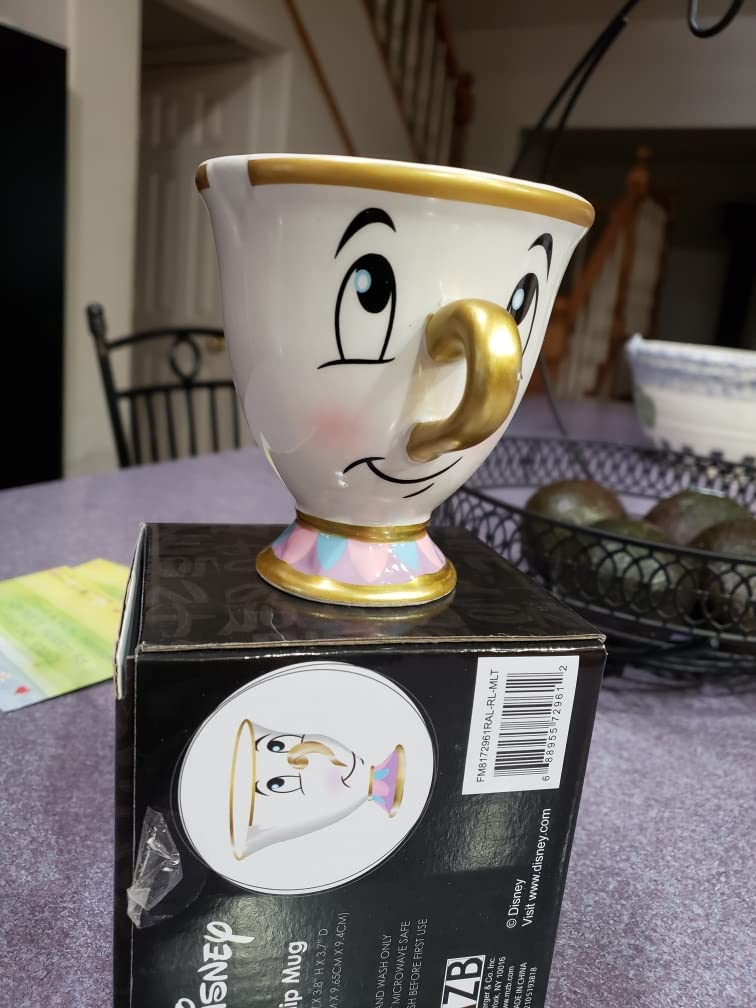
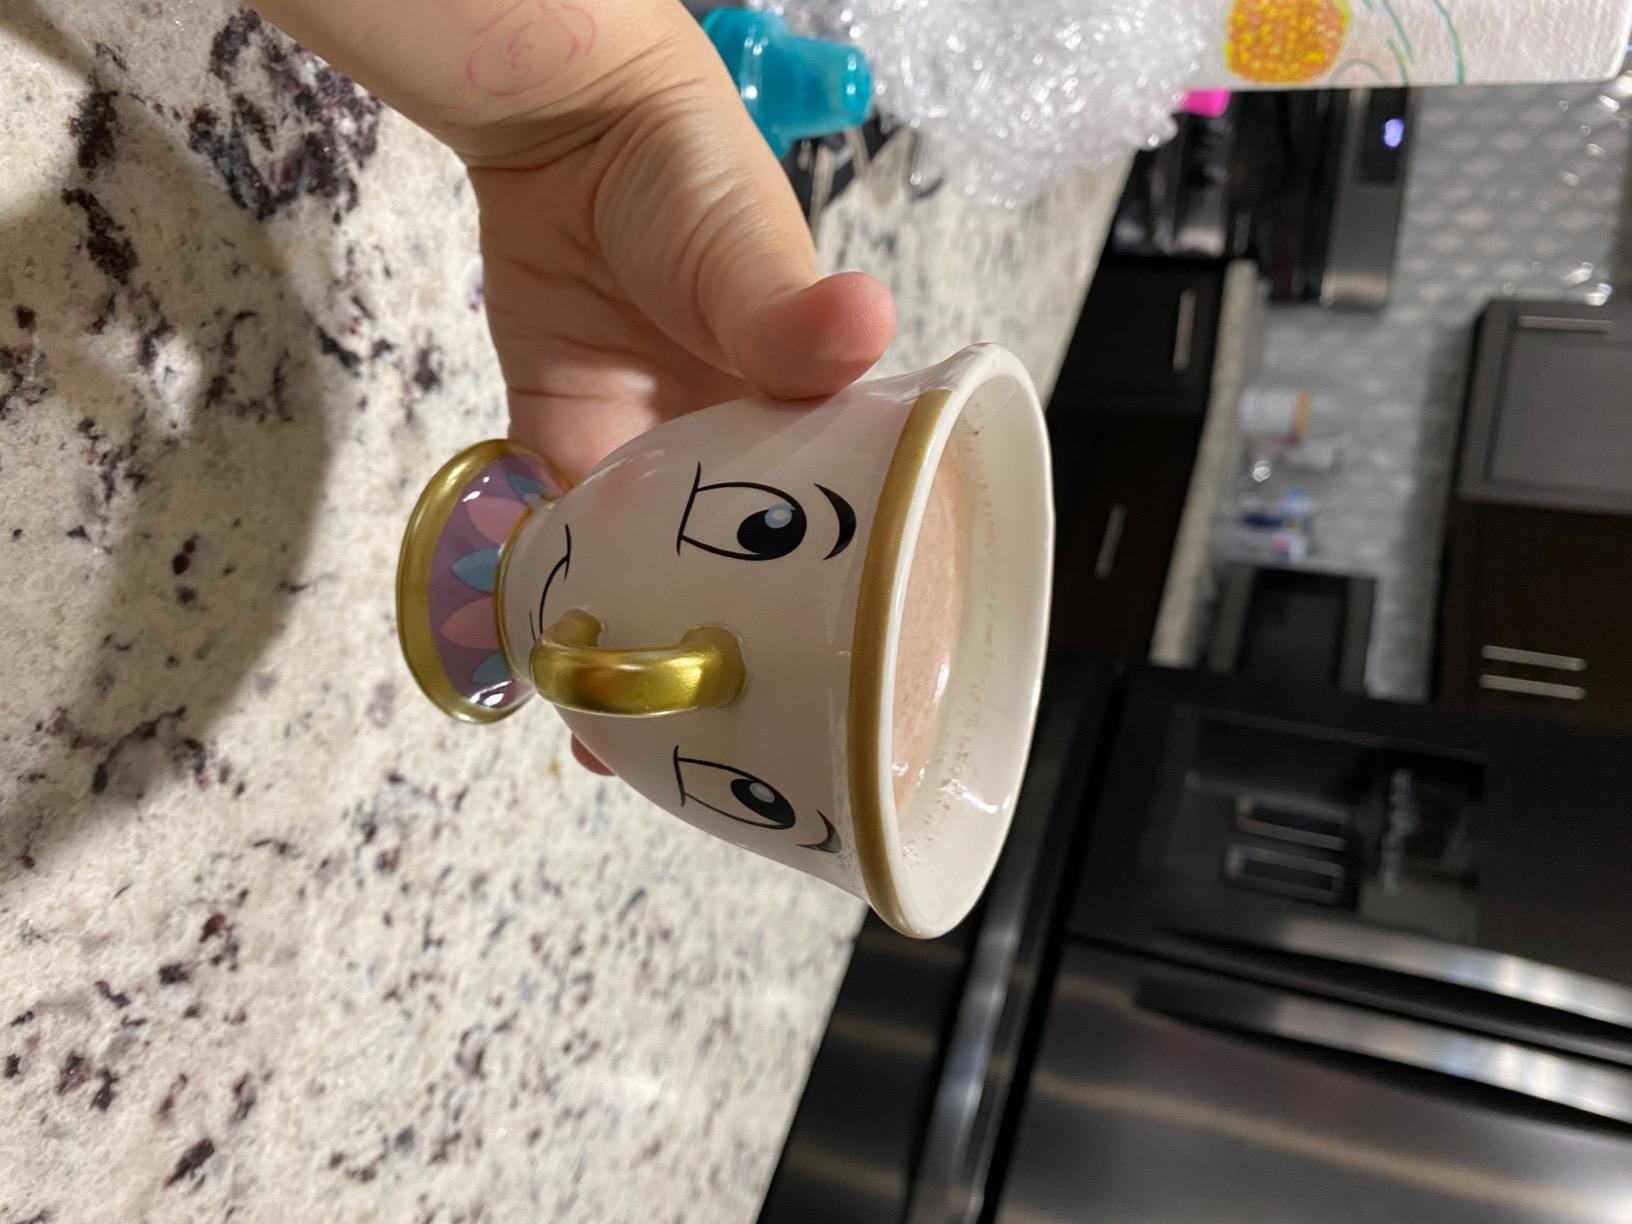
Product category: items_mug
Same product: yes